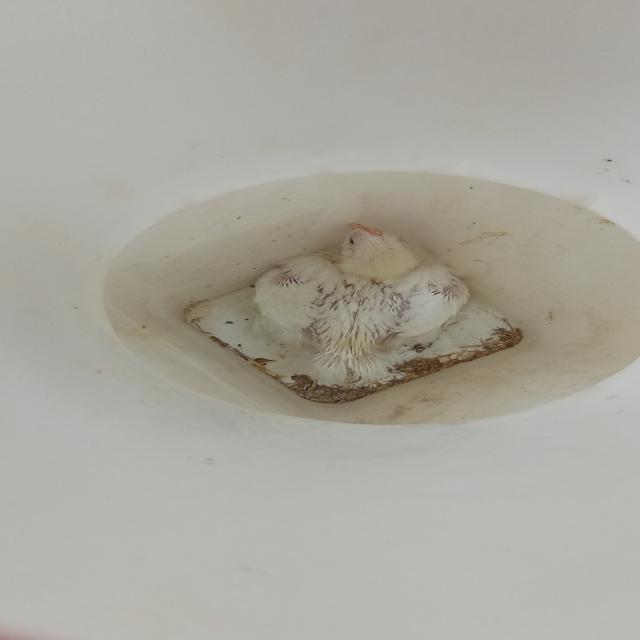
Weight: 1569 g